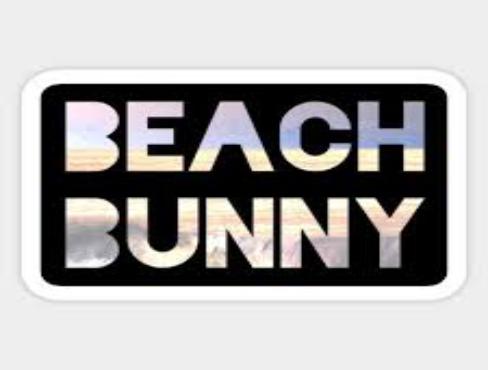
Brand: Beach Bunny
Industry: Clothes